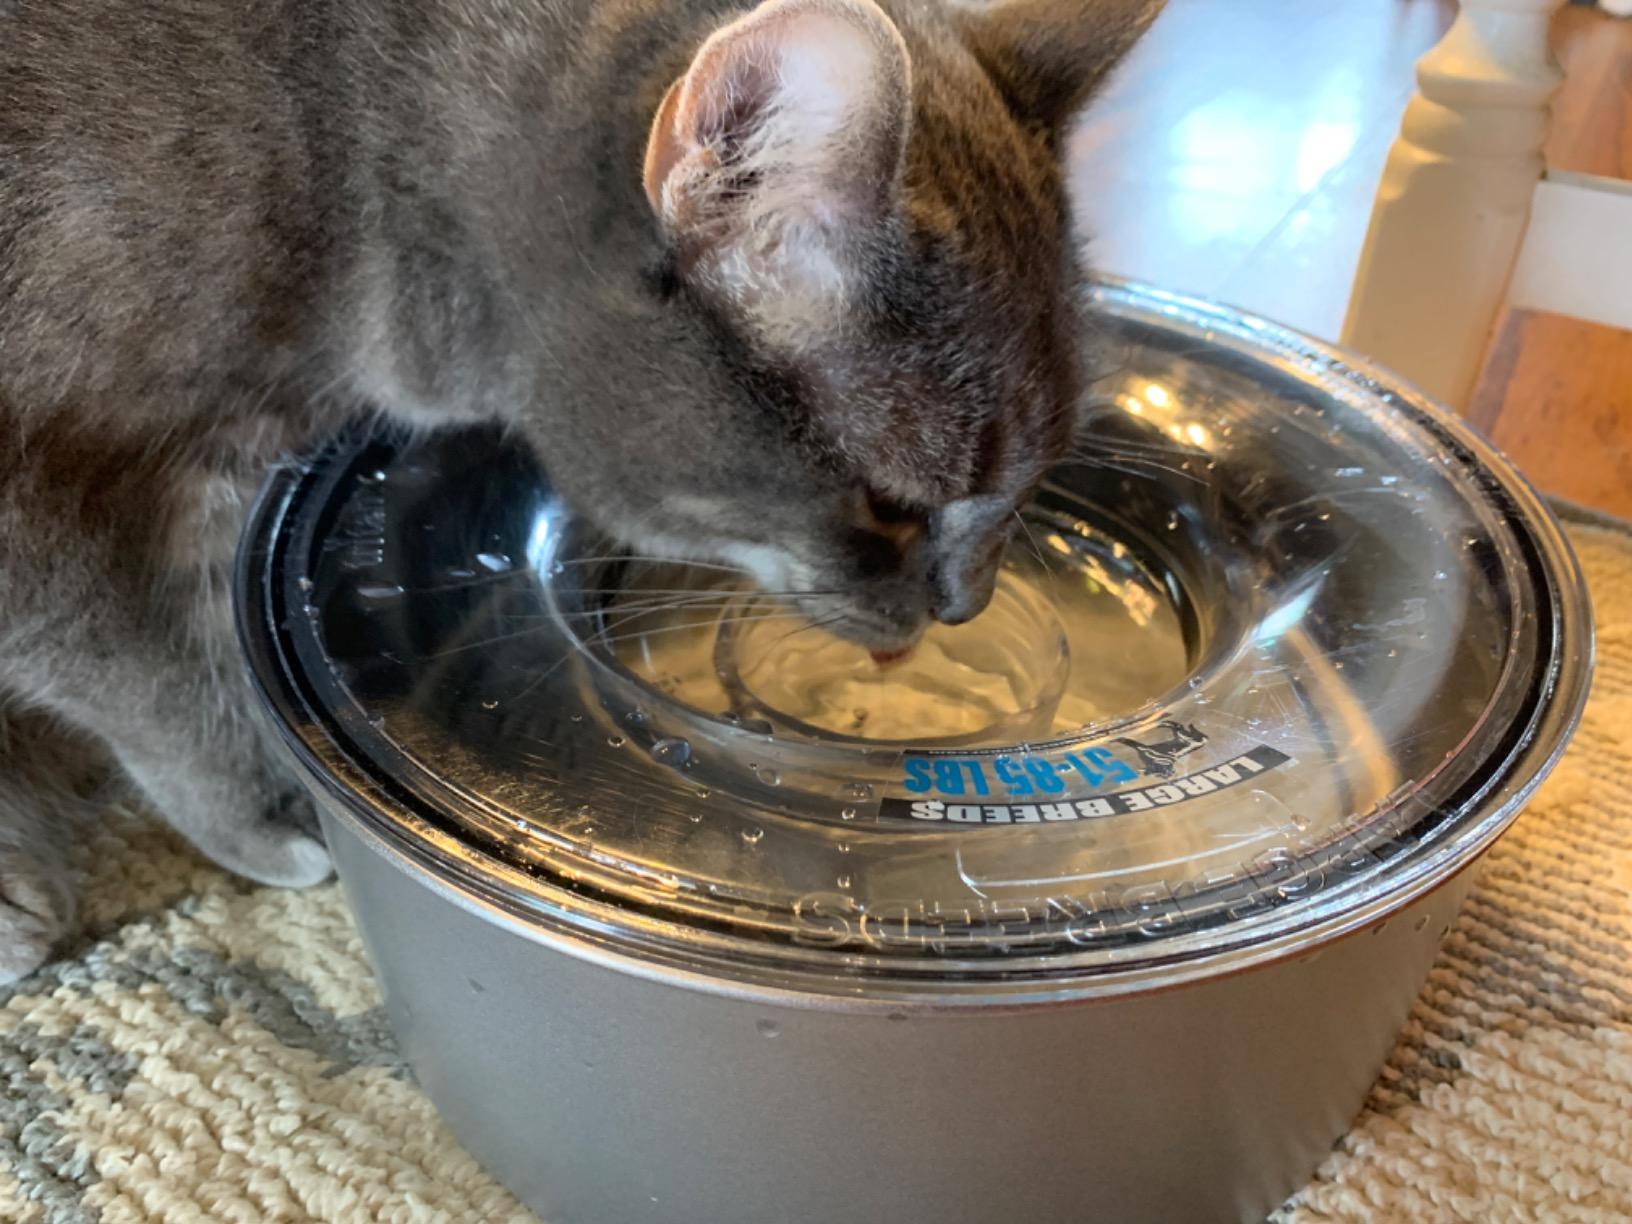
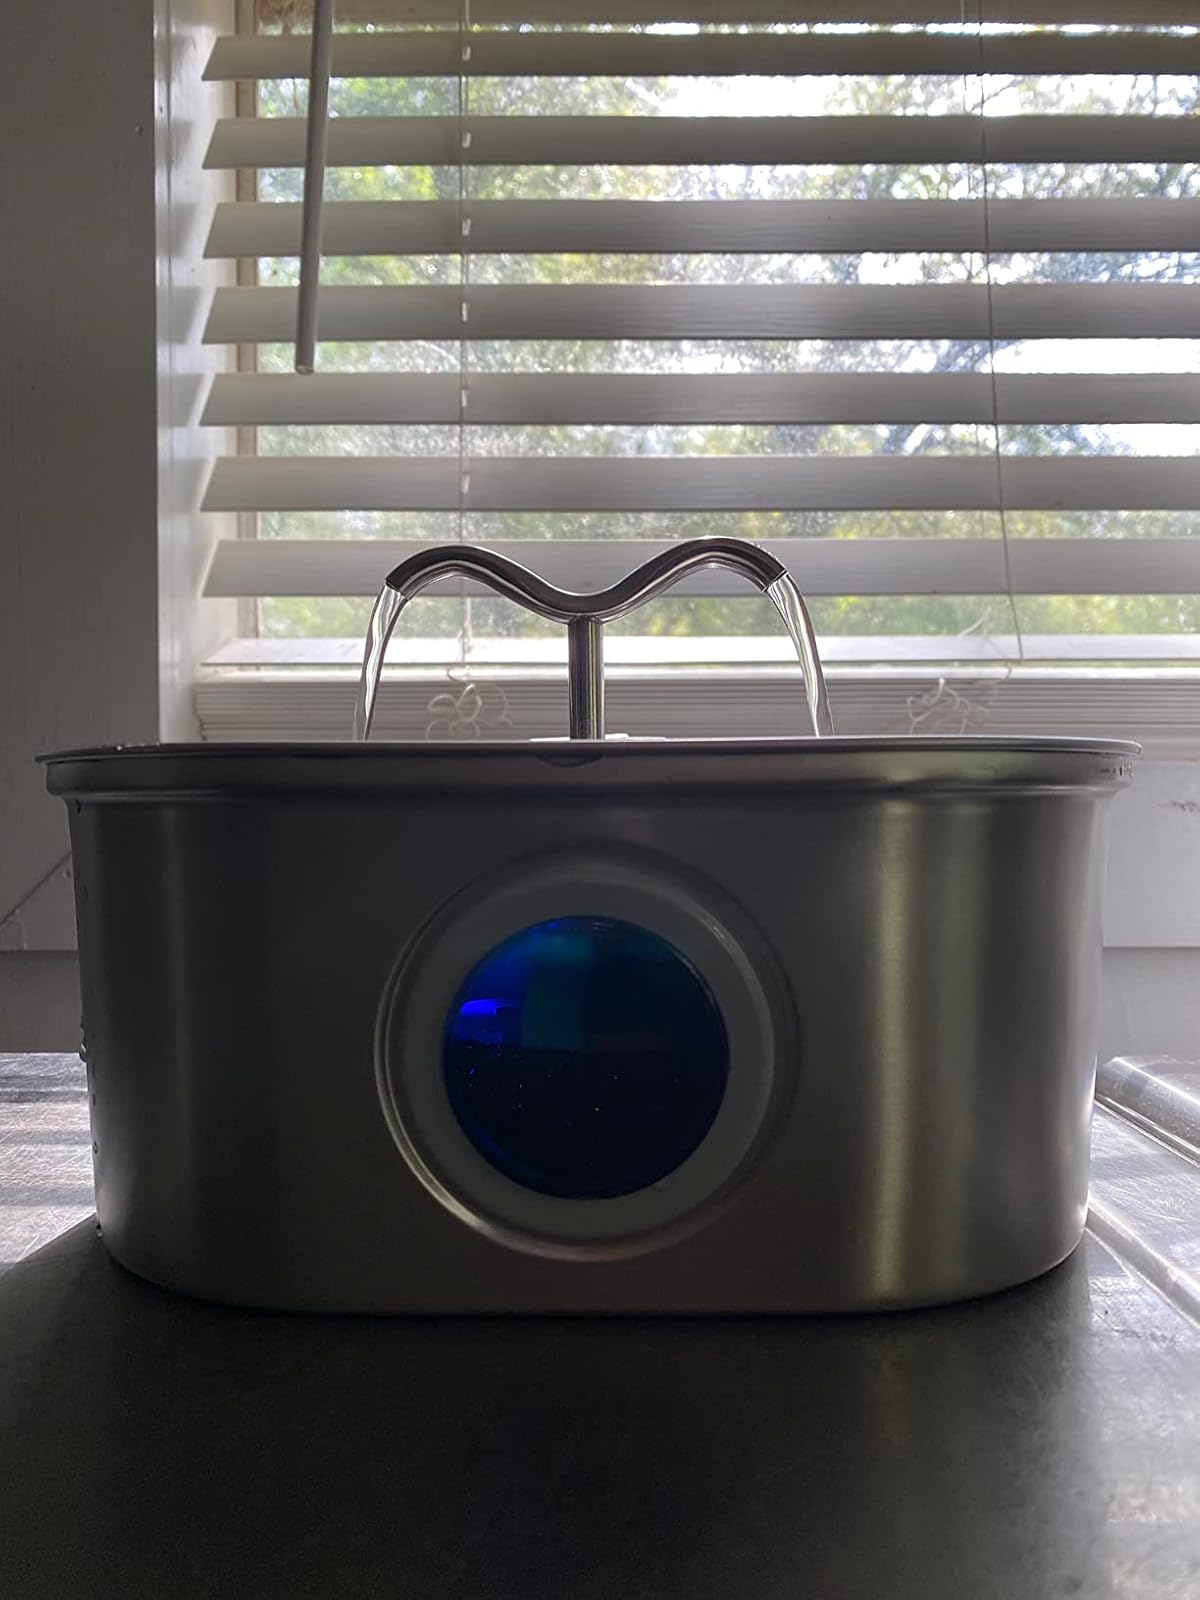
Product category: items_bowl
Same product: no